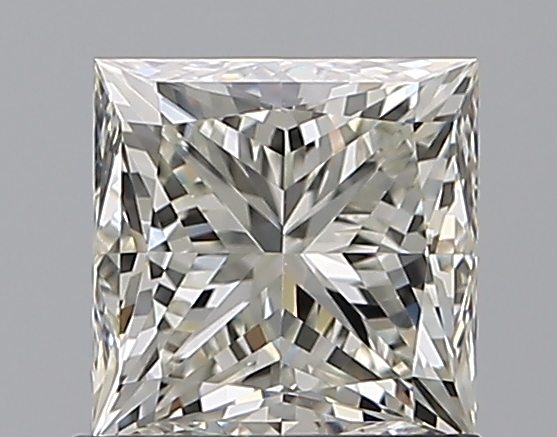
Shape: princess
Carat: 1.2
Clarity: VS1
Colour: K
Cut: GD
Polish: EX
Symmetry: VG
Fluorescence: F
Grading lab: GIA
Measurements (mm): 5.52 x 5.47 x 4.3